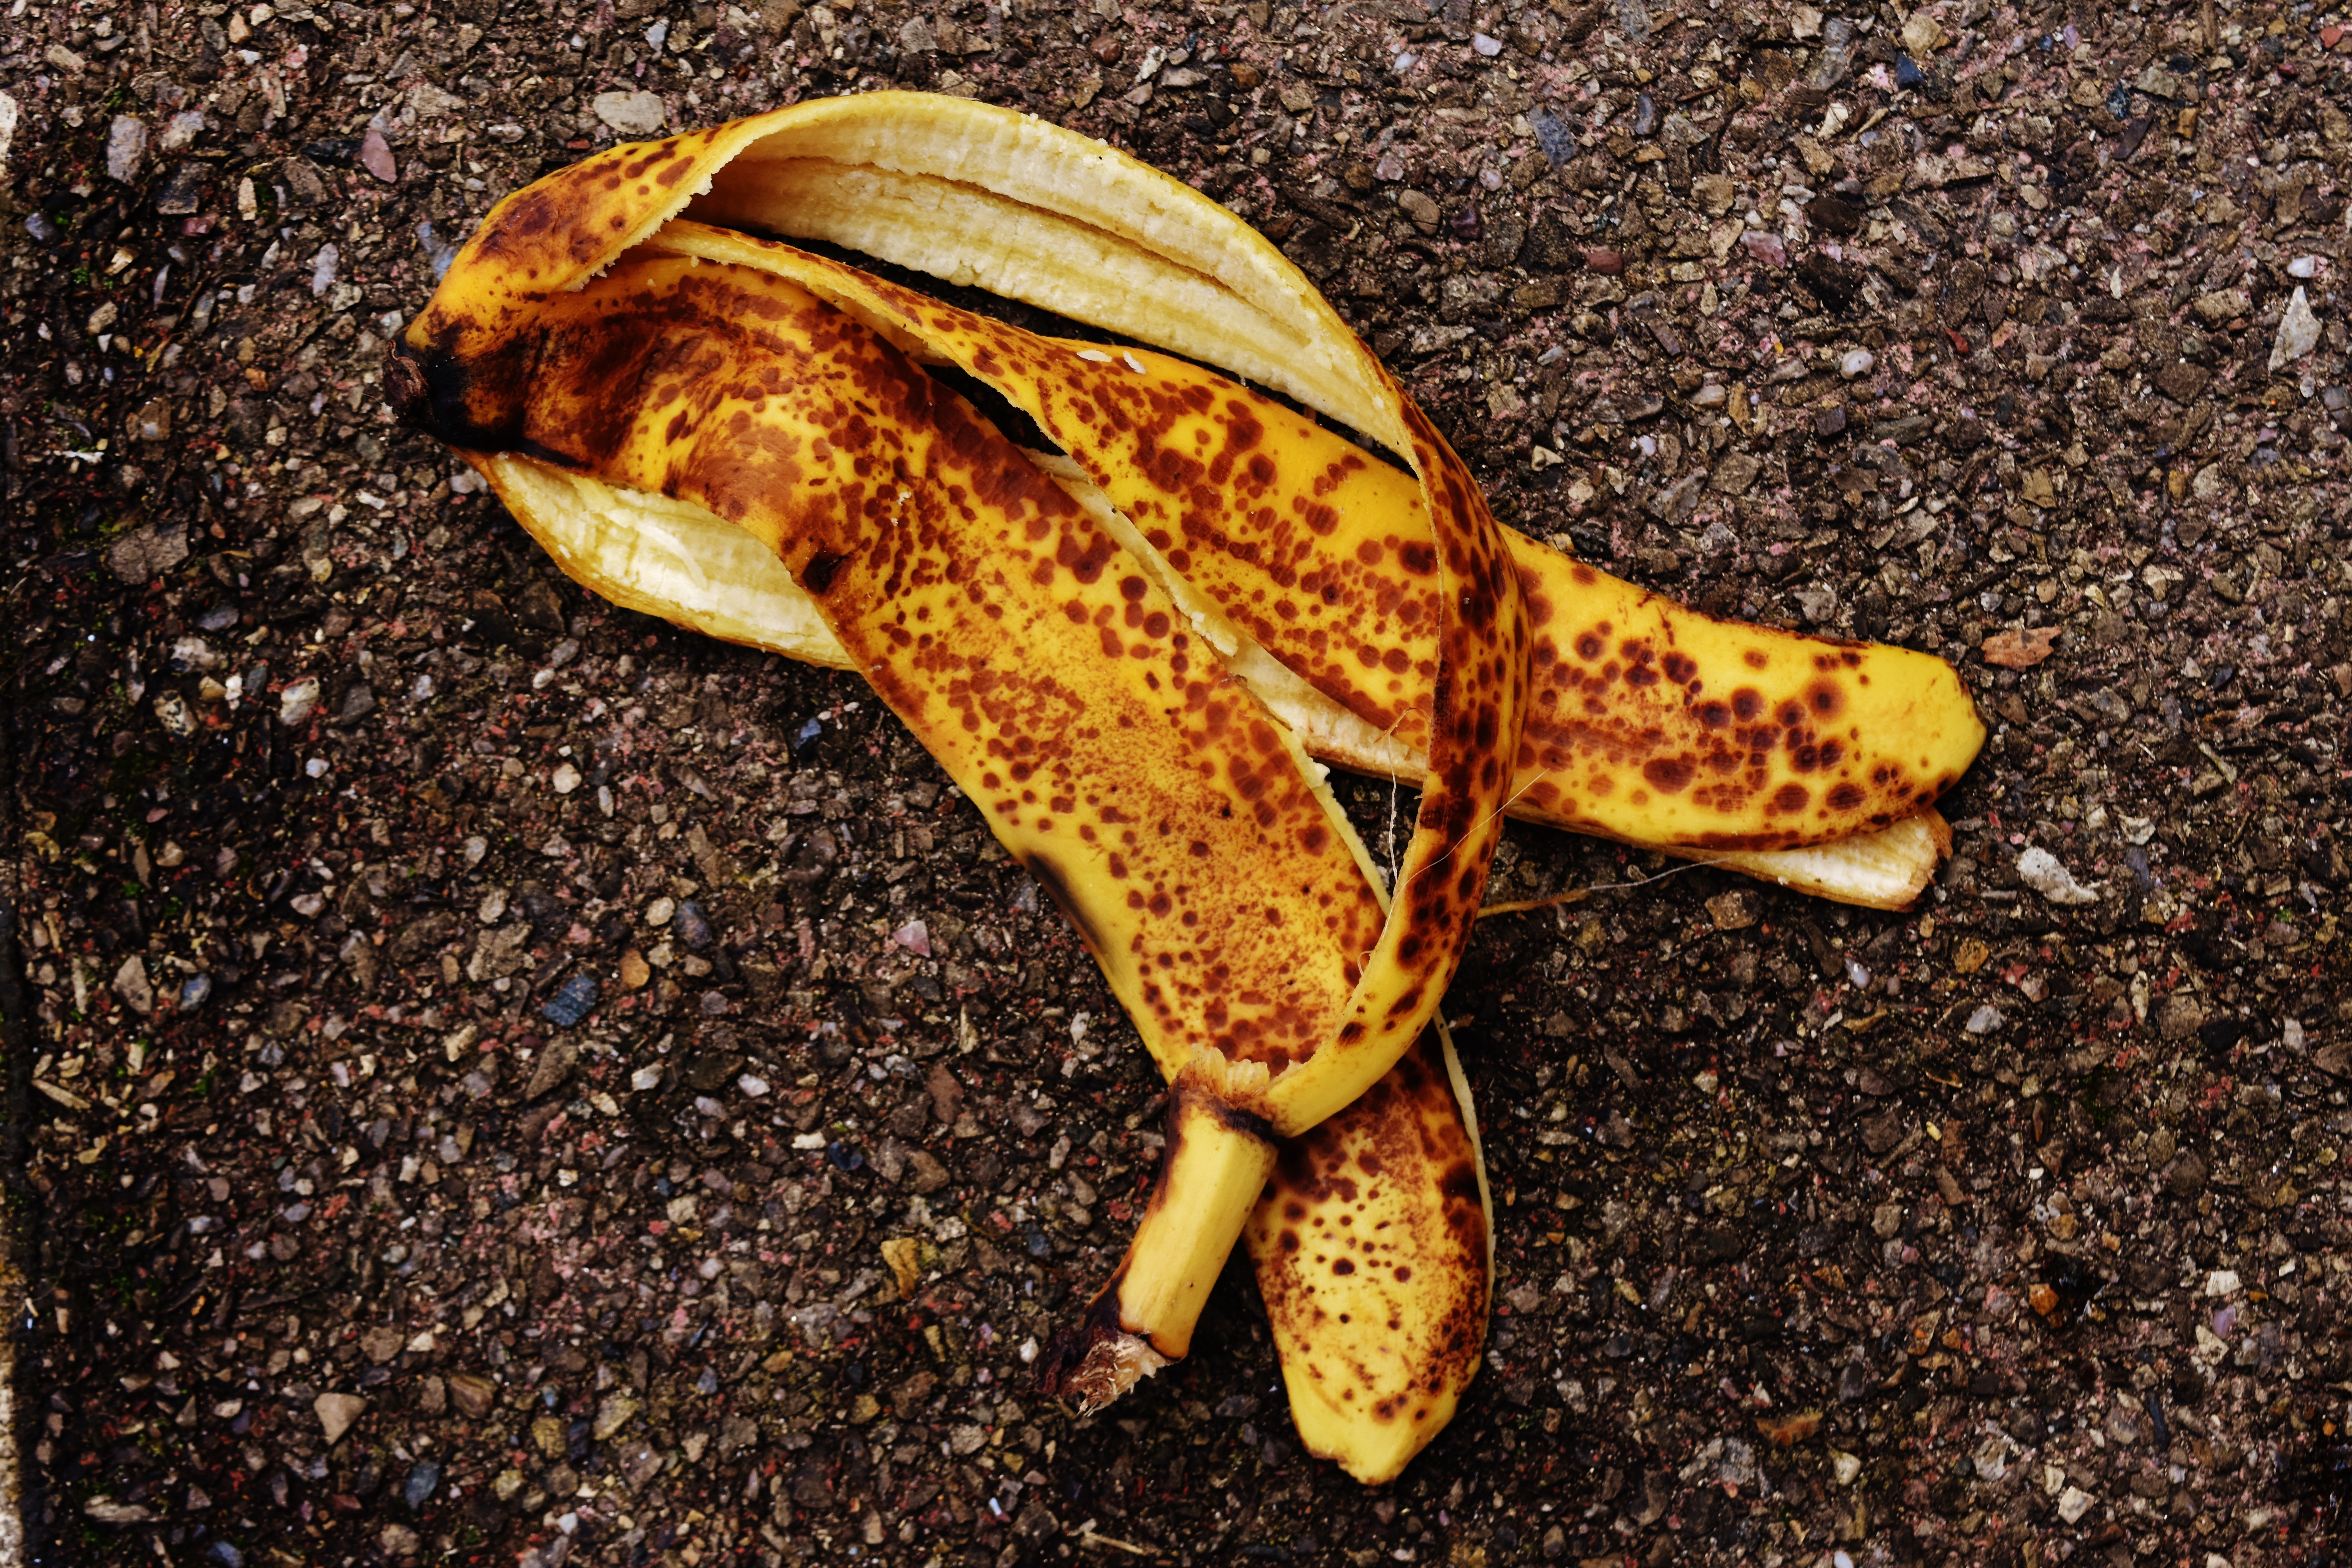
nature, fruit, leaf, ripe, wildlife, frog, toad, reptile, amphibian, yellow, banana, healthy, close, eat, fauna, fruits, vertebrate, banana peel, brown spots